Northern Thai people

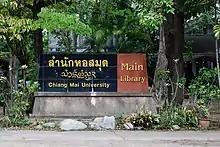
The Tai Tham or Lanna script, featured on a sign of the Chiang Mai University

The Tai Yuan speak the Northern Thai language, also known as Kham Mueang and Lanna, which is like Lao and Thai one of the Tai languages. Northern Tai is similar to the Tai Lue language, which is mainly located in the south of Yunnan but also present in the northern areas of Vietnam, Thailand, Myanmar and Laos, and to the Khün language, located in the eastern part of the Shan State of Myanmar.